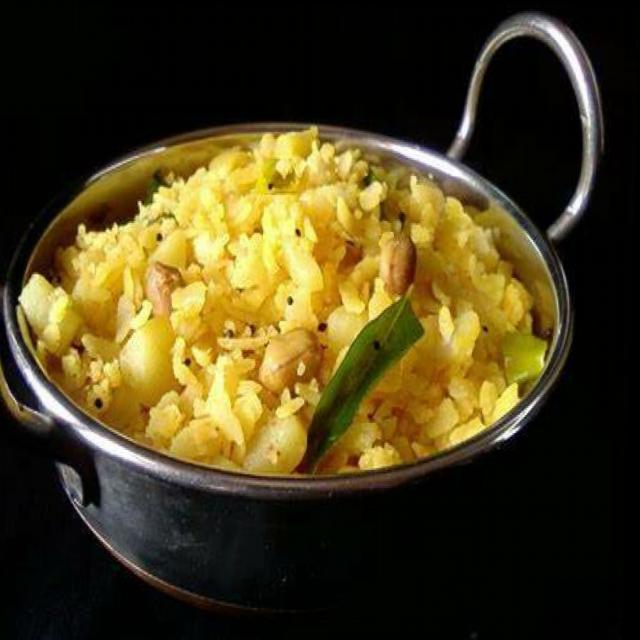
Dish: poha